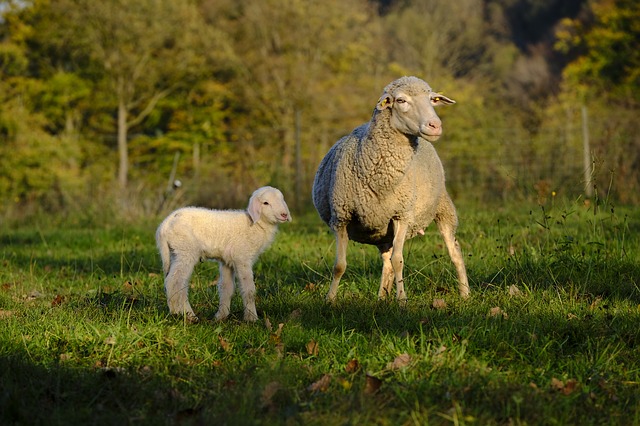
Label: sheep